Anglican Church in North America

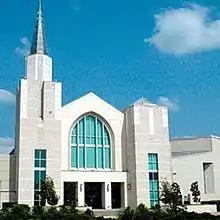
Christ Church Cathedral in Plano, Texas

Local congregations hold their own property and the province disavows any claim on the property of local congregations. Existing property-holding arrangements within the founding member entities are not affected by their relation to the province. The province also disavows any authority to control the member entities' policies regarding the question of the ordination of women as deacons or priests.